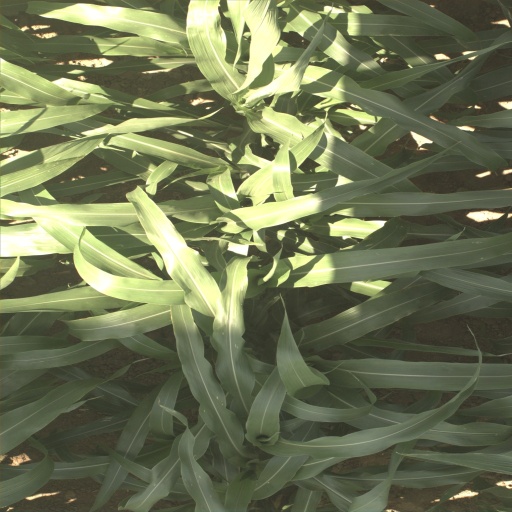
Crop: sorghum